John R. Clarke (historian)

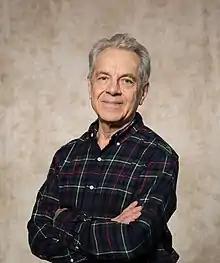
Photographed at the Hamilton Book Awards, University of Texas at Austin, December 2019

John R. Clarke is an American art historian, professor, and author. He is Annie Laurie Howard Regents Professor of Fine Arts in University of Texas at Austin, teaching in the Department of Art and Art History. Clarke (Ph.D. Yale, 1973), joined the University of Texas at Austin in 1980. His research and teaching focus on Roman art and archaeology, art-historical methodology, art of the sixties, and digital modeling.